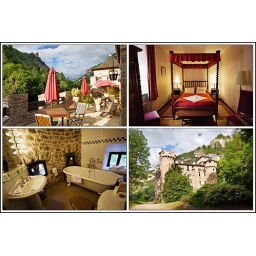
sleeping in a castle